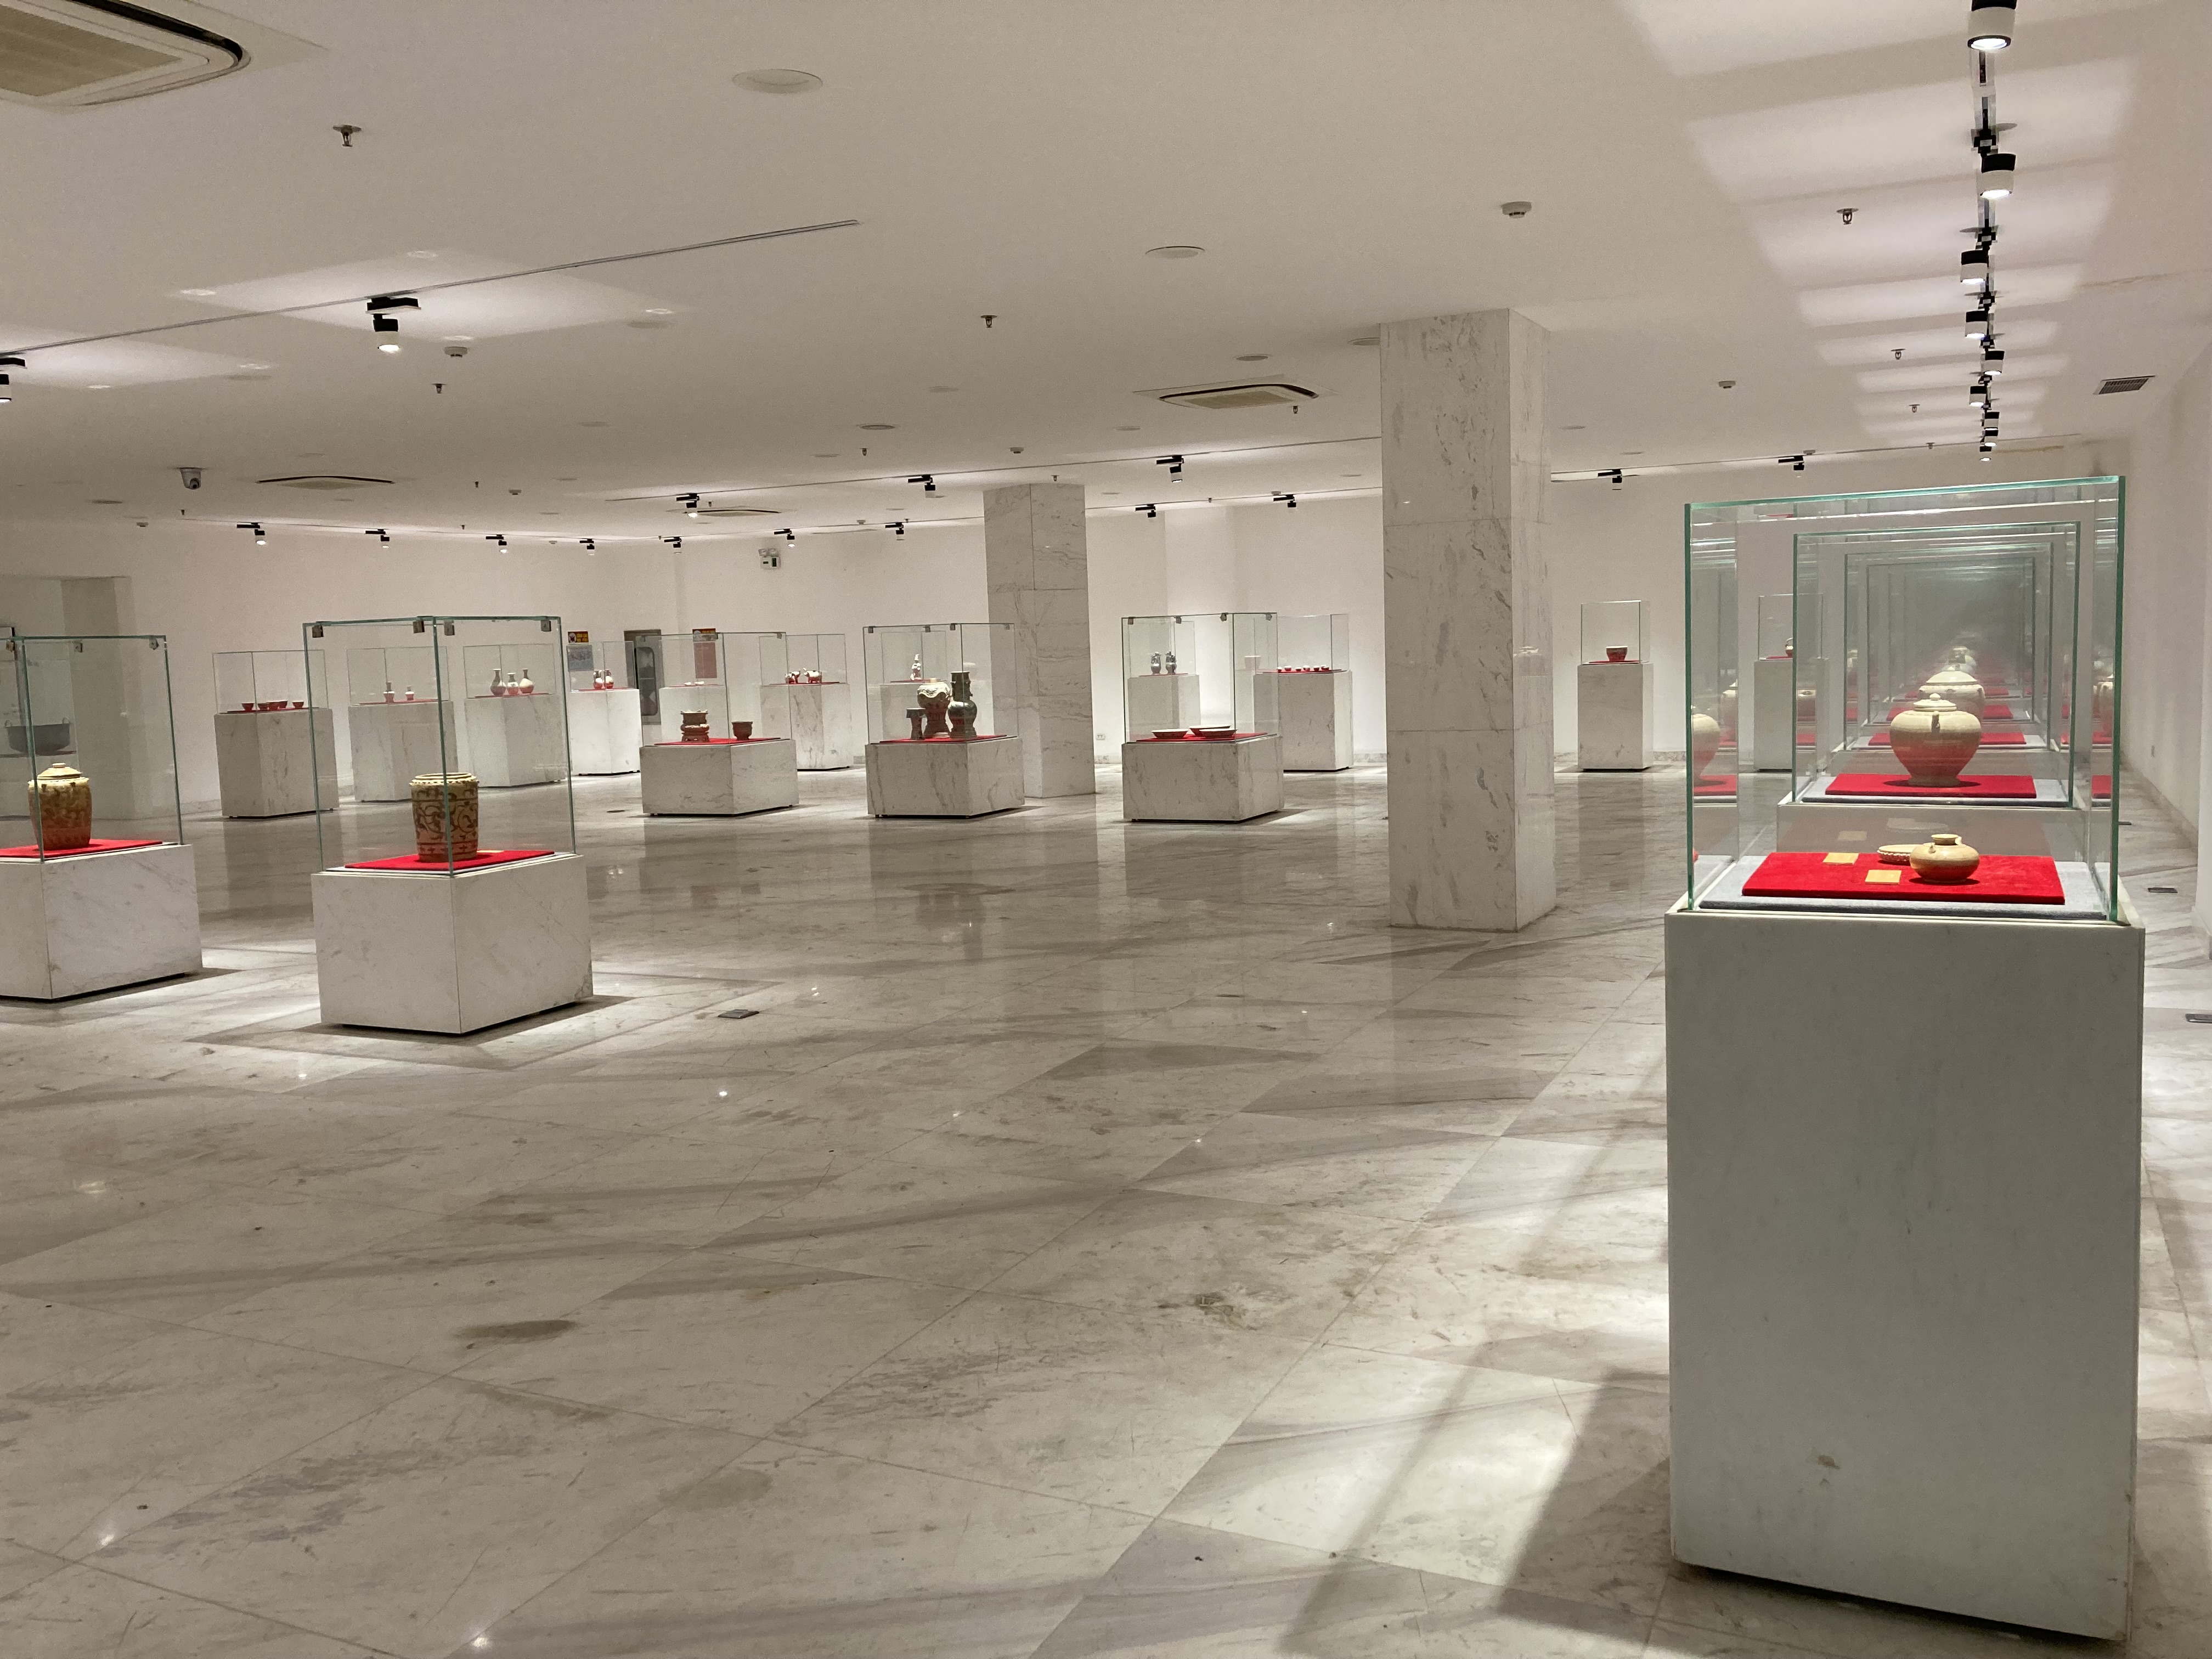
user: text: Màu của thảm lót bên trong các tủ trưng bày là gì?
assistant: text: Đỏ

user: text: Có bao nhiêu tủ trưng bày bằng kính rõ ràng có thể nhìn thấy trong hình?
assistant: text: Mười bốn

user: text: Các cấu trúc lớn, hình khối, màu trắng ở giữa phòng là gì?
assistant: text: Các cây cột/trụ

user: text: Bối cảnh trong ảnh nhiều khả năng là gì, dựa trên các vật phẩm trưng bày?
assistant: text: Một bảo tàng hoặc phòng trưng bày nghệ thuật/cổ vật

user: text: Tủ trưng bày ở phía xa bên phải khác biệt như thế nào so với các tủ trưng bày còn lại về mặt thị giác?
assistant: text: Nó tạo ra hiệu ứng phản chiếu vô tận, khiến các vật phẩm bên trong trông như lặp lại kéo dài về phía sau.